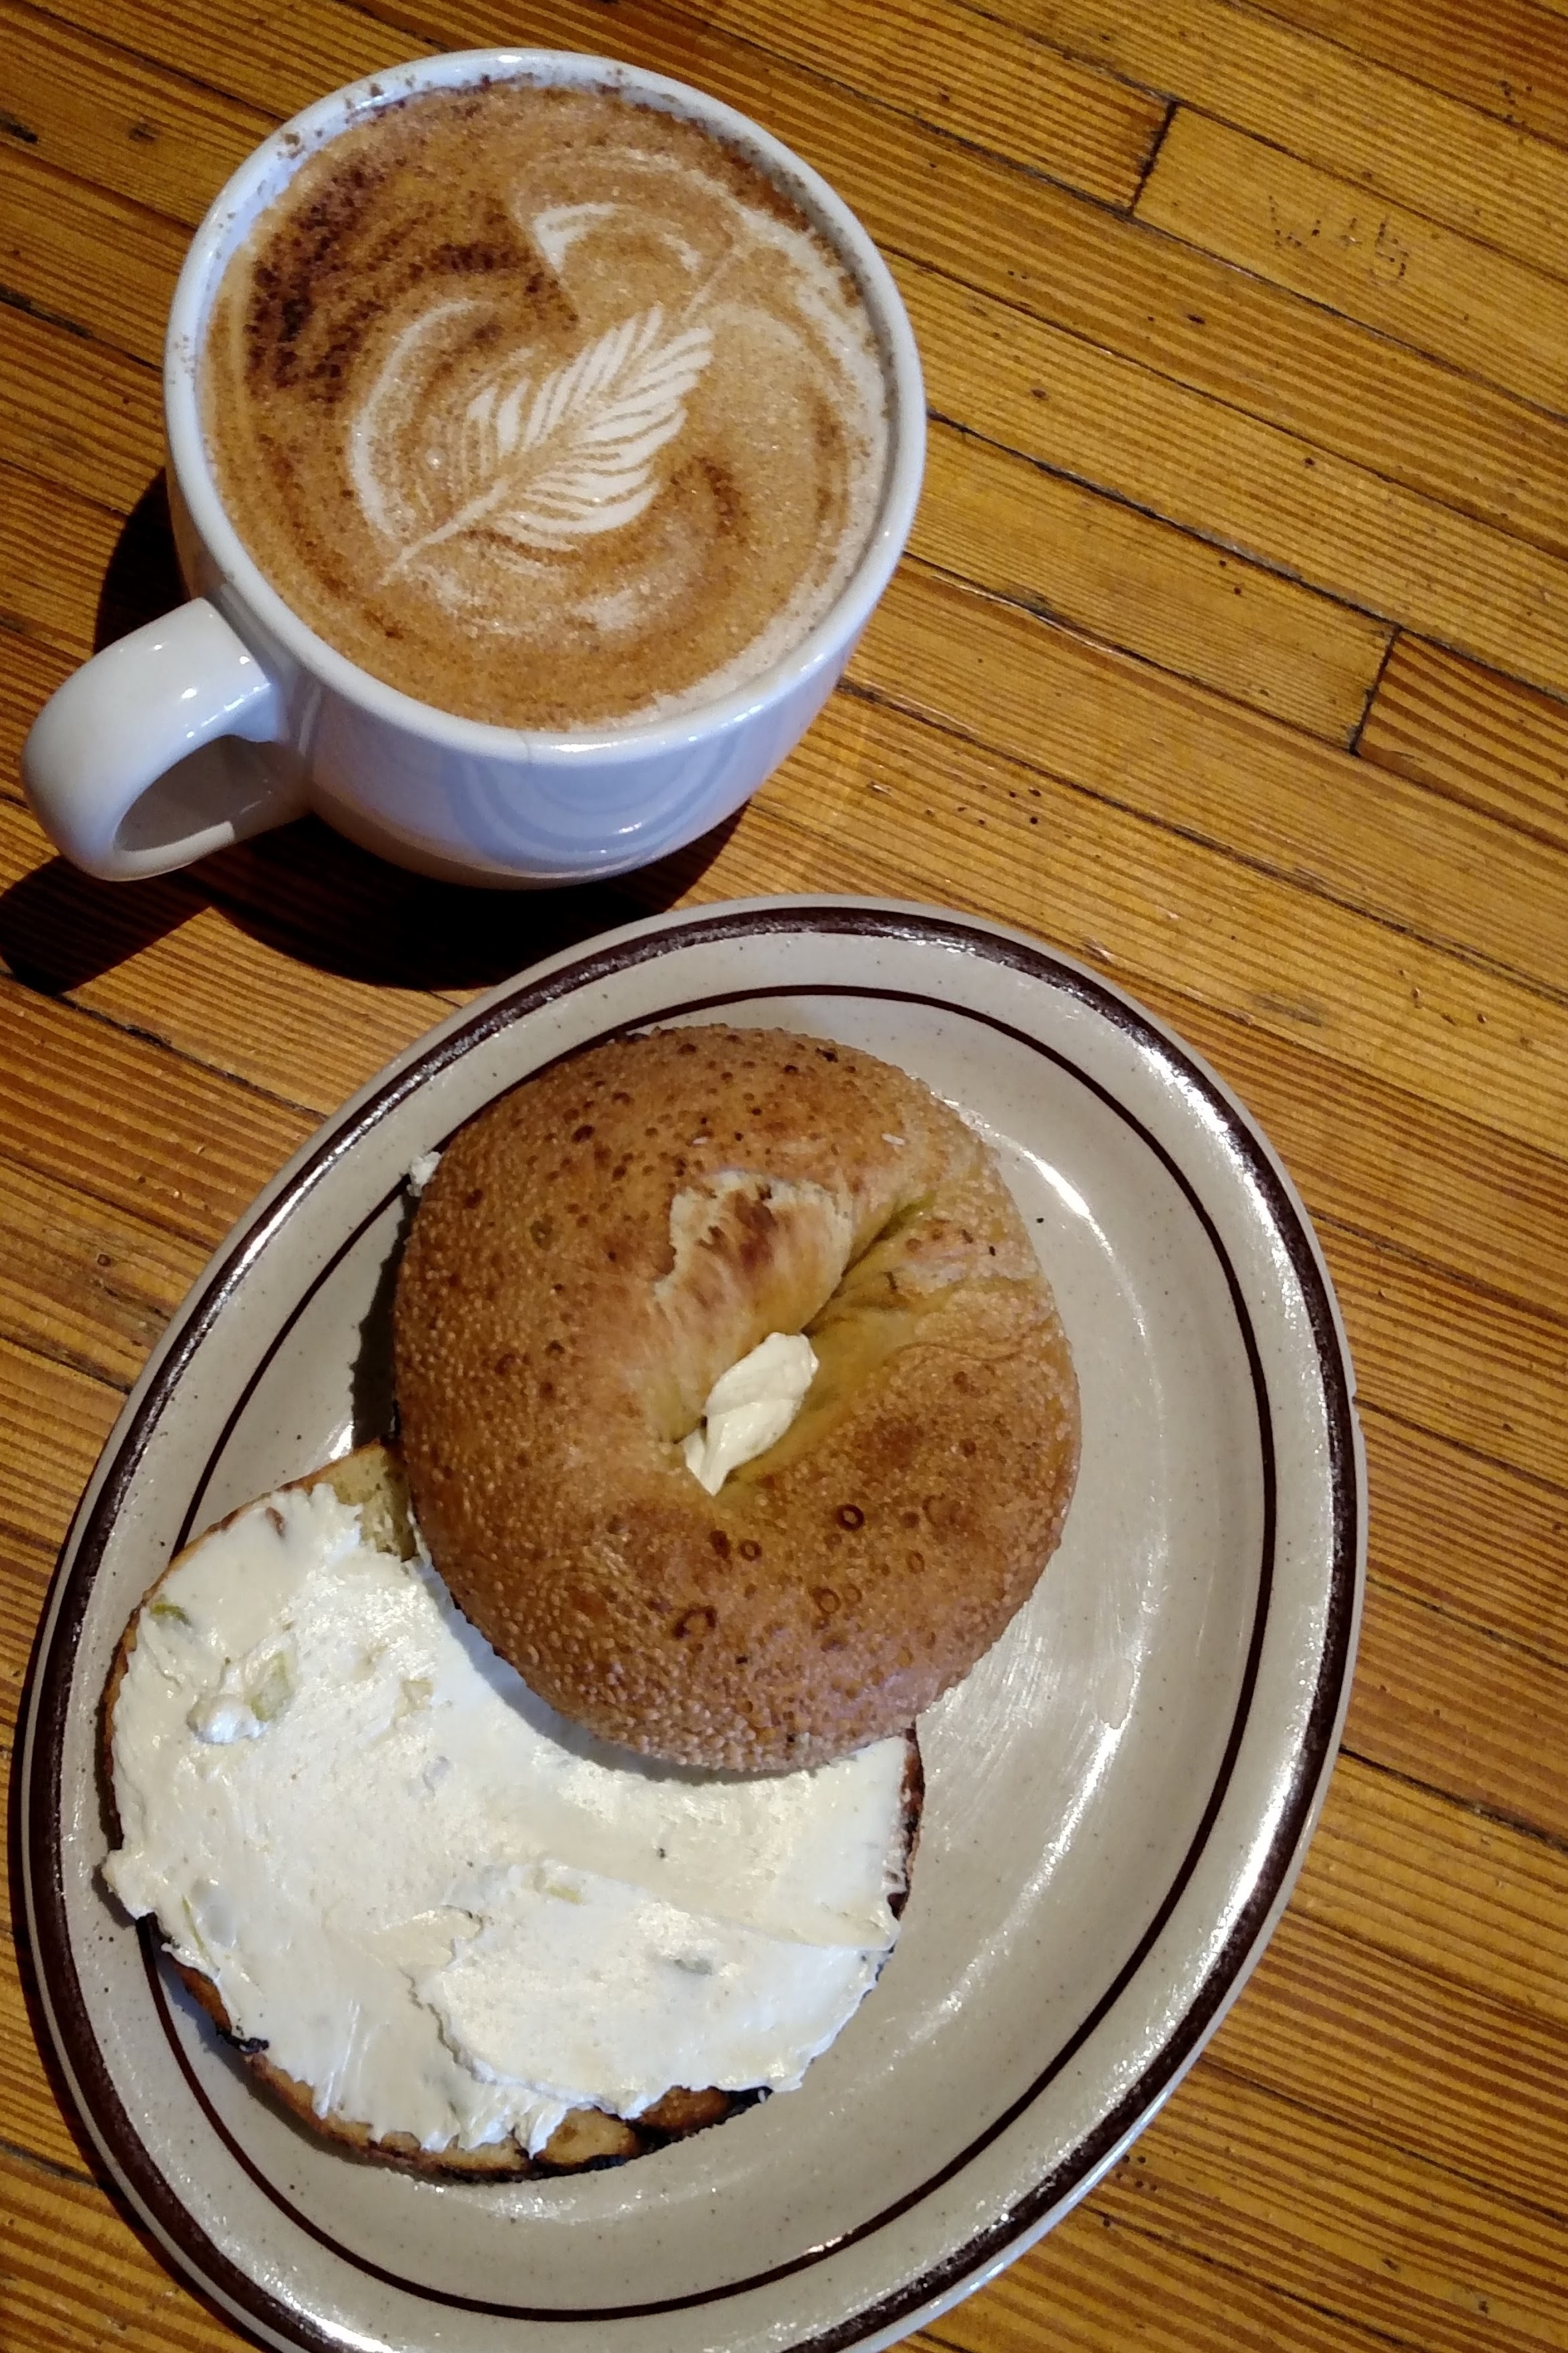
cafe, coffee, morning, dish, food, produce, drink, breakfast, dessert, bagel, cream cheese, flavor